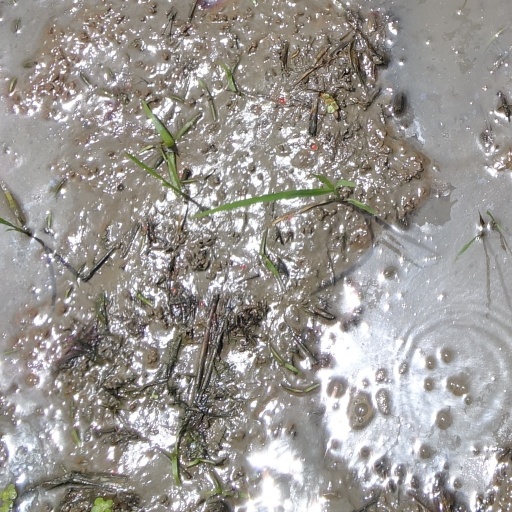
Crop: rice